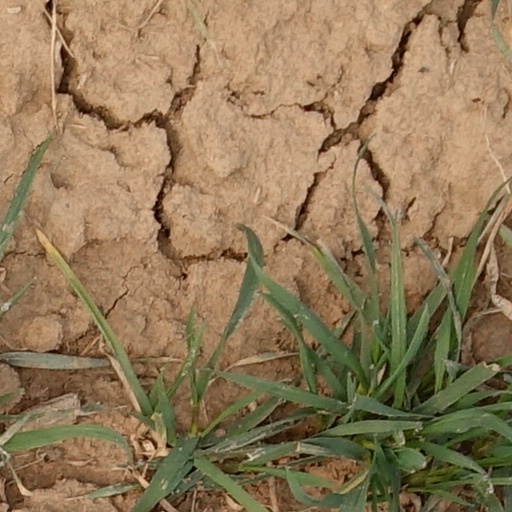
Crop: wheat